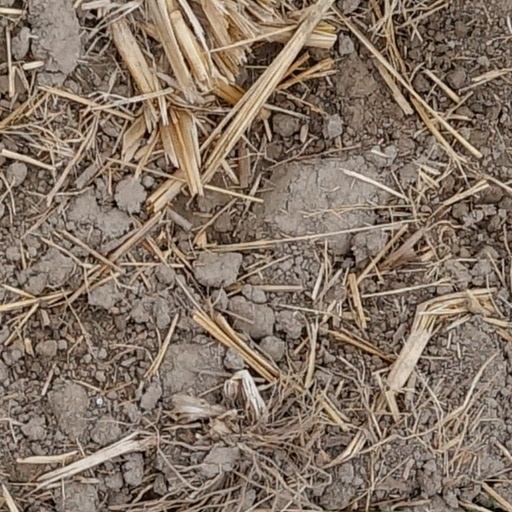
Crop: wheat